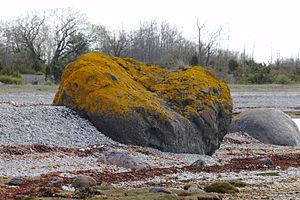
Osmussaar est une île d'Estonie, dans le golfe de Finlande, au nord-ouest du pays.